Henry Copeland (politician)

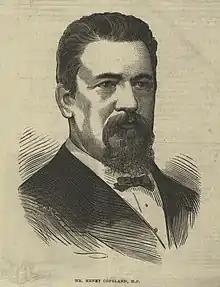

Henry Copeland, (6 June 1839 – 22 June 1904) was a member of the New South Wales Legislative Assembly.